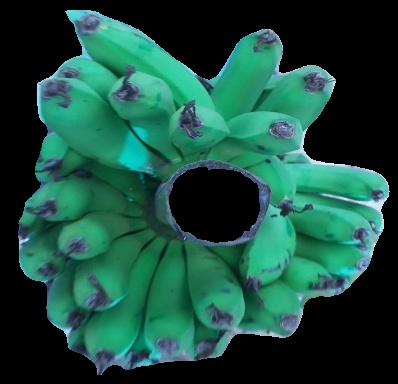
Variety: pachbale
Grade: grade2